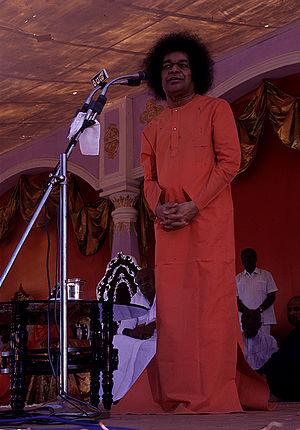
Sathya Sai Baba est un maître spirituel indien contemporain, célèbre et controversé, communément appelé Sai Baba.